St. Thomas University, Japan

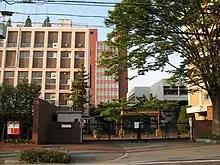
St.Thomas University, Japan

, formerly known as Sapientia University or , was a Christian private university in Amagasaki, Hyogo, Japan. The school was founded in 1962 as a junior college and became a four-year college in the following year. The name "St. Thomas University" was adopted in 2007. The university stopped enrolling new students in 2010 and, after its last remaining student graduated in 2014, announced its closure and revealed its intention to donate its facilities to the city of Amagasaki.